Oculus Rift S

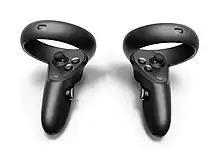
The second-generation Oculus Touch controllers included with the Oculus Rift S

Oculus Rift S uses the same second generation Oculus Touch controllers used in the Oculus Quest. The controllers are similar to the ones used by the original Oculus Rift, except with the tracking ring on the top (to be seen by the headset's built-in cameras) instead of being on the bottom (to be seen by the external Constellation cameras).